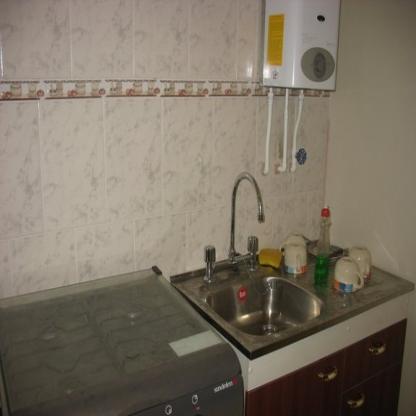
Scene: Indoor